Hełm wz. 31

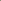
The wz.31 helmet with grainy Salamandra surface

The hełm wz. 31 ("helmet, 1931 pattern") was the basic combat helmet of the Polish Army before the outbreak of World War II and during the Invasion of Poland. The helmet became the basic type of combat headgear for Polish military formations in the 1930s and during the early stages of World War II. It was also exported to Persia, Albania and Republican Spain. By September 1939 approximately 320,000 helmets were delivered to the Polish Army.